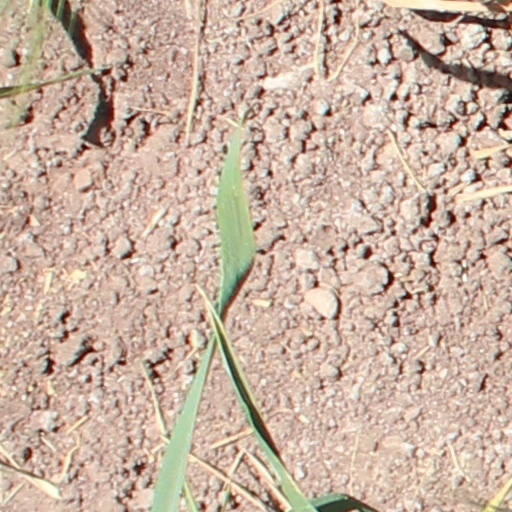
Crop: wheat